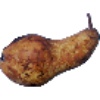
Label: pear_abate